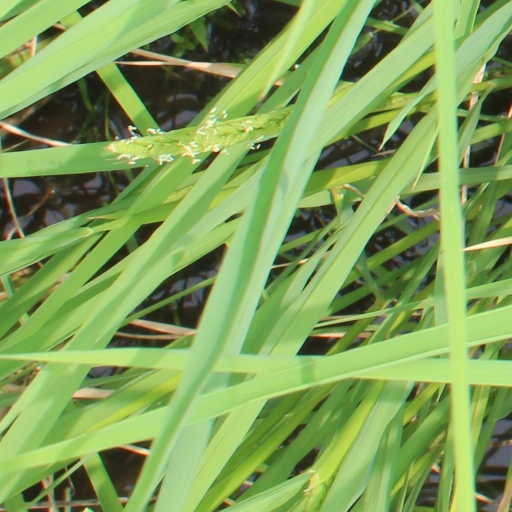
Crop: rice